Triple Alliance (1596)

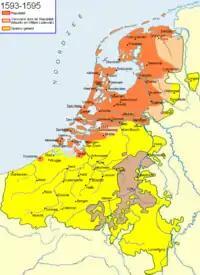
A map of the Netherlands showing the progress of the war against Spain from 1593 to 1595.

The Eighty Years' War had been raging in and around the Republic of the Seven United Netherlands since the 1568, though in that time it was still called a revolt. Since the beginning of the revolt, religious freedom had been, after the tax (the so-called "tenth penny of Alba", an early form of VAT), one of the main reasons used to justify the rebellion against the King of Spain, Philip II. The Reformation had taken hold in large parts of the Low Countries. Since 1568 both parties had had their share of victories and defeats. From 1589 Maurice of Orange was, as commander of the Dutch army, the main military leader of the Republic. He was supported by his cousin William Louis of Nassau-Dillenburg, who was stadtholder of Friesland. Maurice and William Louis carried out their military operations in close collaboration with the States-General of the Netherlands, which provided the funds for the army.